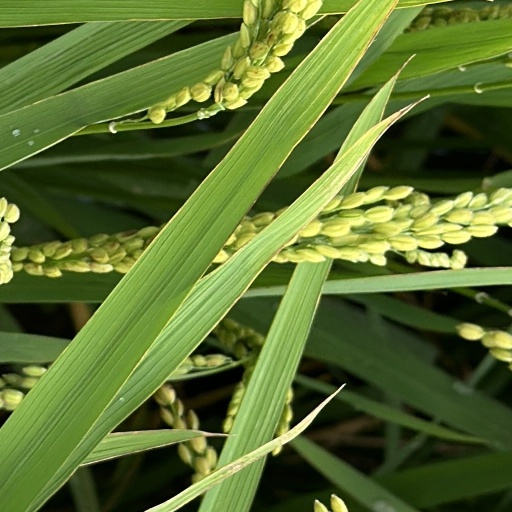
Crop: rice